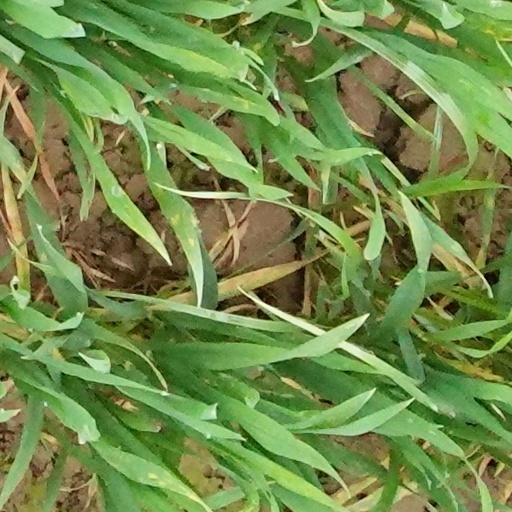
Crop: wheat